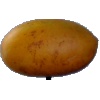
Label: Cucumber Ripe 2